Controversies surrounding Richard Wagner

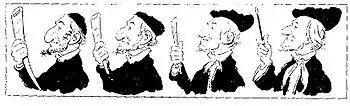
Caricature, entitled "Darwinian Evolution", by T. Zajacskowski in the Viennese satirical magazine, "Der Floh", c. 1875. The suggestion is that Wagner descends from the orthodox Jew (left) who is holding a "shofar", while Wagner wields a baton.

Richard Wagner was born on 22 May 1813, the ninth child of Carl Friedrich Wagner, a clerk in the Leipzig police service, and Johanna Rosine Wagner. Wagner's father died of typhus six months after Richard's birth, by which time Wagner's mother was living with the actor and playwright Ludwig Geyer in the Brühl, at that time the Jewish quarter of Leipzig. Johanna and Geyer married in August 1814, and for the first 14 years of his life, Wagner was known as Wilhelm Richard Geyer. Wagner in his later years discovered letters from Geyer to his mother which led him to suspect that Geyer was, in fact, his biological father, and furthermore speculated that Geyer was Jewish. According to Cosima's diaries (26 December 1868) Wagner "did not believe" that Ludwig Geyer was his real father. At the same time Cosima noted a resemblance between Wagner's son Siegfried and Geyer. The philosopher Friedrich Nietzsche was one of Wagner's closest acolytes, and proof-read Wagner's autobiography "Mein Leben" (My Life). It may have been this closeness that led Nietzsche to claim in his 1888 book "Der Fall Wagner" ("The Case of Wagner") that Wagner's father was Geyer, and to make the pun that "Ein Geyer ist beinahe schon ein Adler" (A vulture is almost an eagle) —Geyer also being the German word for "vulture" and Adler being both a very common Jewish surname and the German word for "eagle". Despite these conjectures on the part of Wagner and Nietzsche, there is no evidence that Geyer was Jewish, and the question of Wagner's paternity is unlikely to be settled without DNA evidence.